Punishment in Sasanian culture

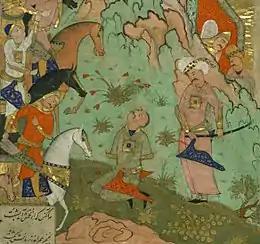
17th century depiction of the execution of the Parthian dynast Mihrak by Ardashir I.

The criminal law in the Sasanian Empire followed the same model as the Zoroastrian law, which had the intention to punish the individual in order to save the latter's soul from the otherworldly consequences of the offense. The purpose of punishment in Zoroastrian law was to save the condemned's soul from the supernatural consequences of lawbreaking. People who were punished in life were purged of their sins and spared divine punishment after death. Due to punitive punishment being considered beneficial, torture was rationalized and confessions could be extorted during torture. The chronicle of "Matigan-i Hazar Datistan" ("Book of a Thousand Judgements") makes mention of punishments in Zoroastrian law.